Liu Yazi

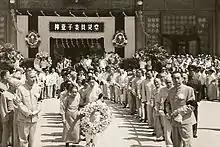
Liu Yazi's funeral, with Liu Shaoqi to the left and Zhou Enlai to the right. The old lady in the middle of front row was his wife Zheng Peiyi

Liu was a leader of the Southern Society (Nanshe), founded in 1909 in Suzhou, Jiangsu, just south of Shanghai. During the last years of the Qing dynasty Liu and his associates advocated use of their southern dialect, the Wu dialect, rather than Mandarin Chinese and wrote poetry in classical forms using Classical Chinese. They supported the Tongmenghui Partyof Sun Yat-sen and opposed the Manchu government. After the Revolution of 1911, Liu became a committed journalist and activist in opposition to Yuan Shikai. The Southern Society, whose national members numbered in the thousands, with Liu as its head continued its activities during the anti-traditional New Culture Movement. The Society broke up in the early 1920s as Liu came to support the position of Hu Shih that literature should be written in the vernacular language.